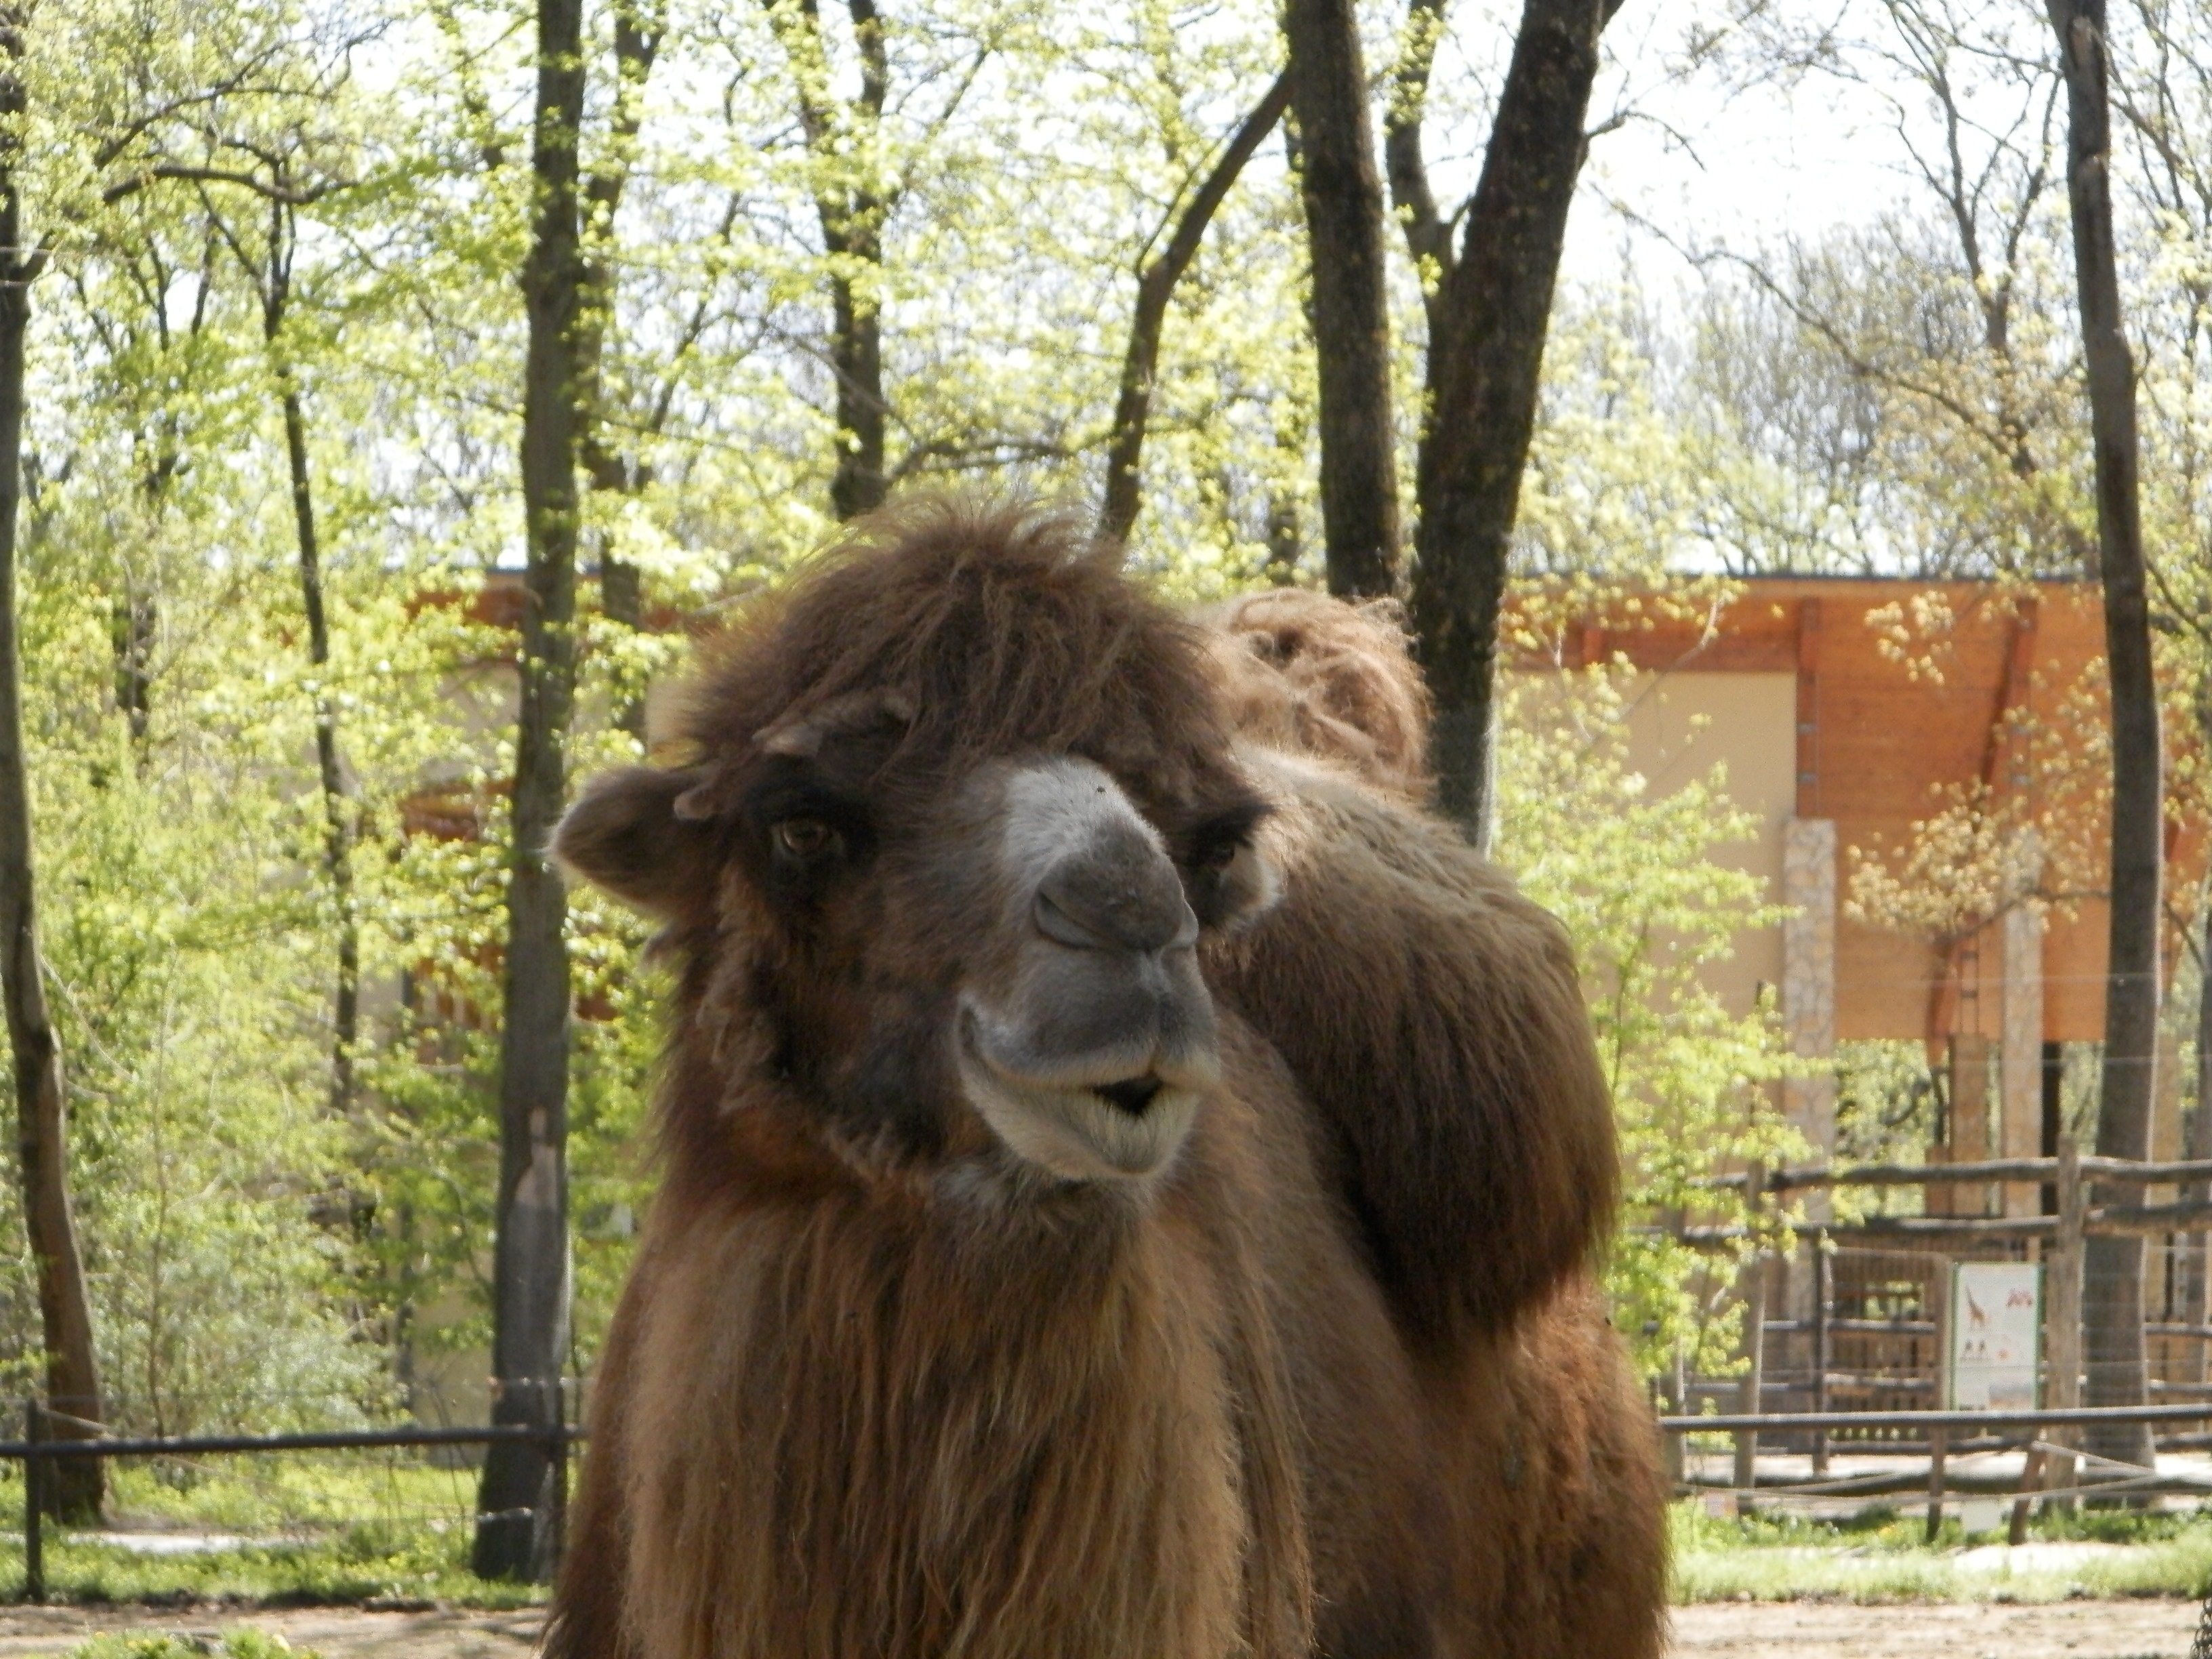
watch, zoo, camel, mammal, mane, fauna, llama, vertebrate, bactrian camel, camel like mammal